Boynton Beach, Florida

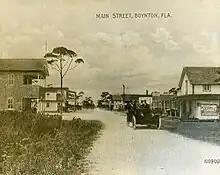
Ocean Avenue in 1915

The first bridge crossing the Intracoastal Waterway opened in 1911 at Ocean Avenue. During the same year, the Boynton Woman's Club and the Florida Federal of Women's Clubs established the first library in Boynton, then staffed by volunteers. The 1910s also saw the creation of the town's first bank in 1915 and first ocean road (State Road A1A) in 1916.